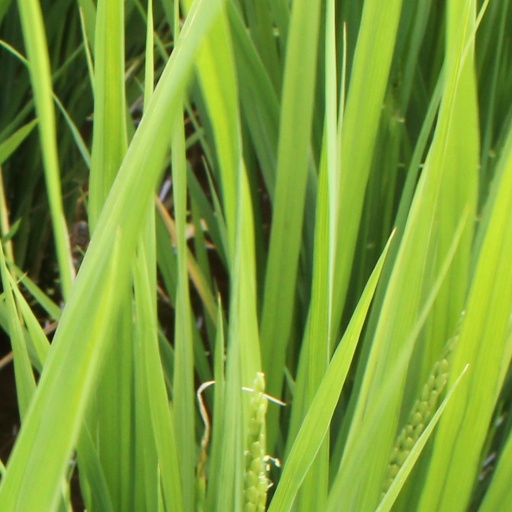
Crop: rice